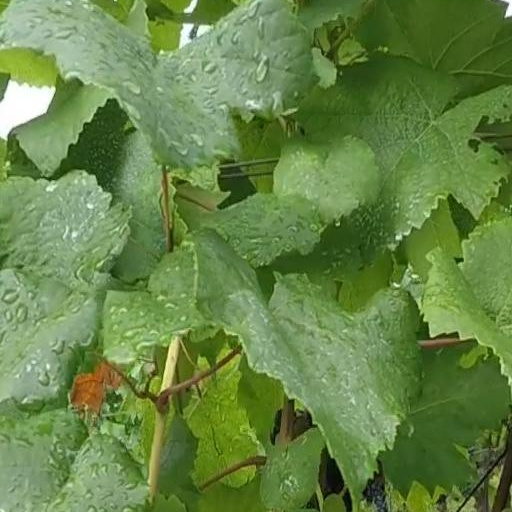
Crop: grape